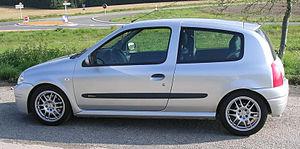
La Renault Clio II est une automobile de la marque française Renault lancée en mars 1998. Il s'agit de la deuxième génération de Clio.